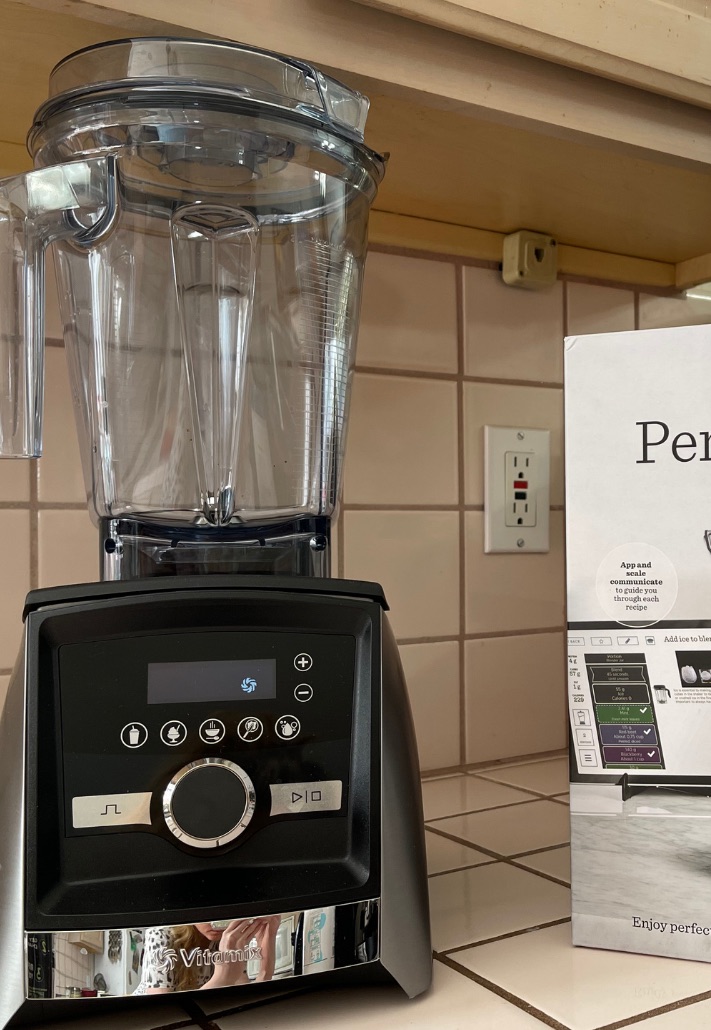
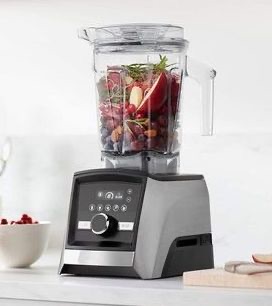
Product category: items_blender
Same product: yes